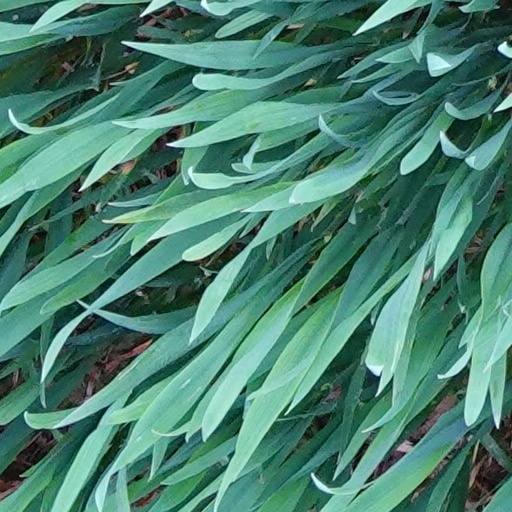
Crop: wheat